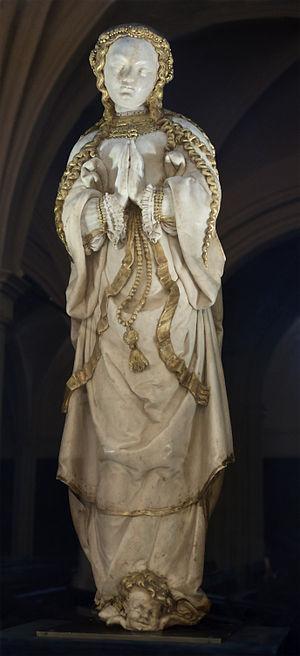
Vierge de l'Assomption, statue du XVIe siècle en albâtre rehaussé de peinture dorée - Église Saint-Ayoul, Provins (Seine-et-Marne, France).
L'église Saint-Ayoul est une église catholique de Provins, en France.
L’albâtre est un matériau naturel blanc utilisé en taille de pierre et en sculpture. Il existe deux formes d’albâtre bien distinctes, correspondant à deux espèces minérales différentes : l’albâtre calcaire et l’albâtre gypseux sont respectivement composés de calcite et de gypse. Leur faculté de prendre un beau poli les ont inclus dans les marbres antiques jusqu’à la chute de l'Empire romain. Ils réapparurent vers le XIIᵉ siècle et surtout à la Renaissance, où ils perdirent de leur importance en faveur des marbres modernes.